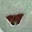
Label: butterfly